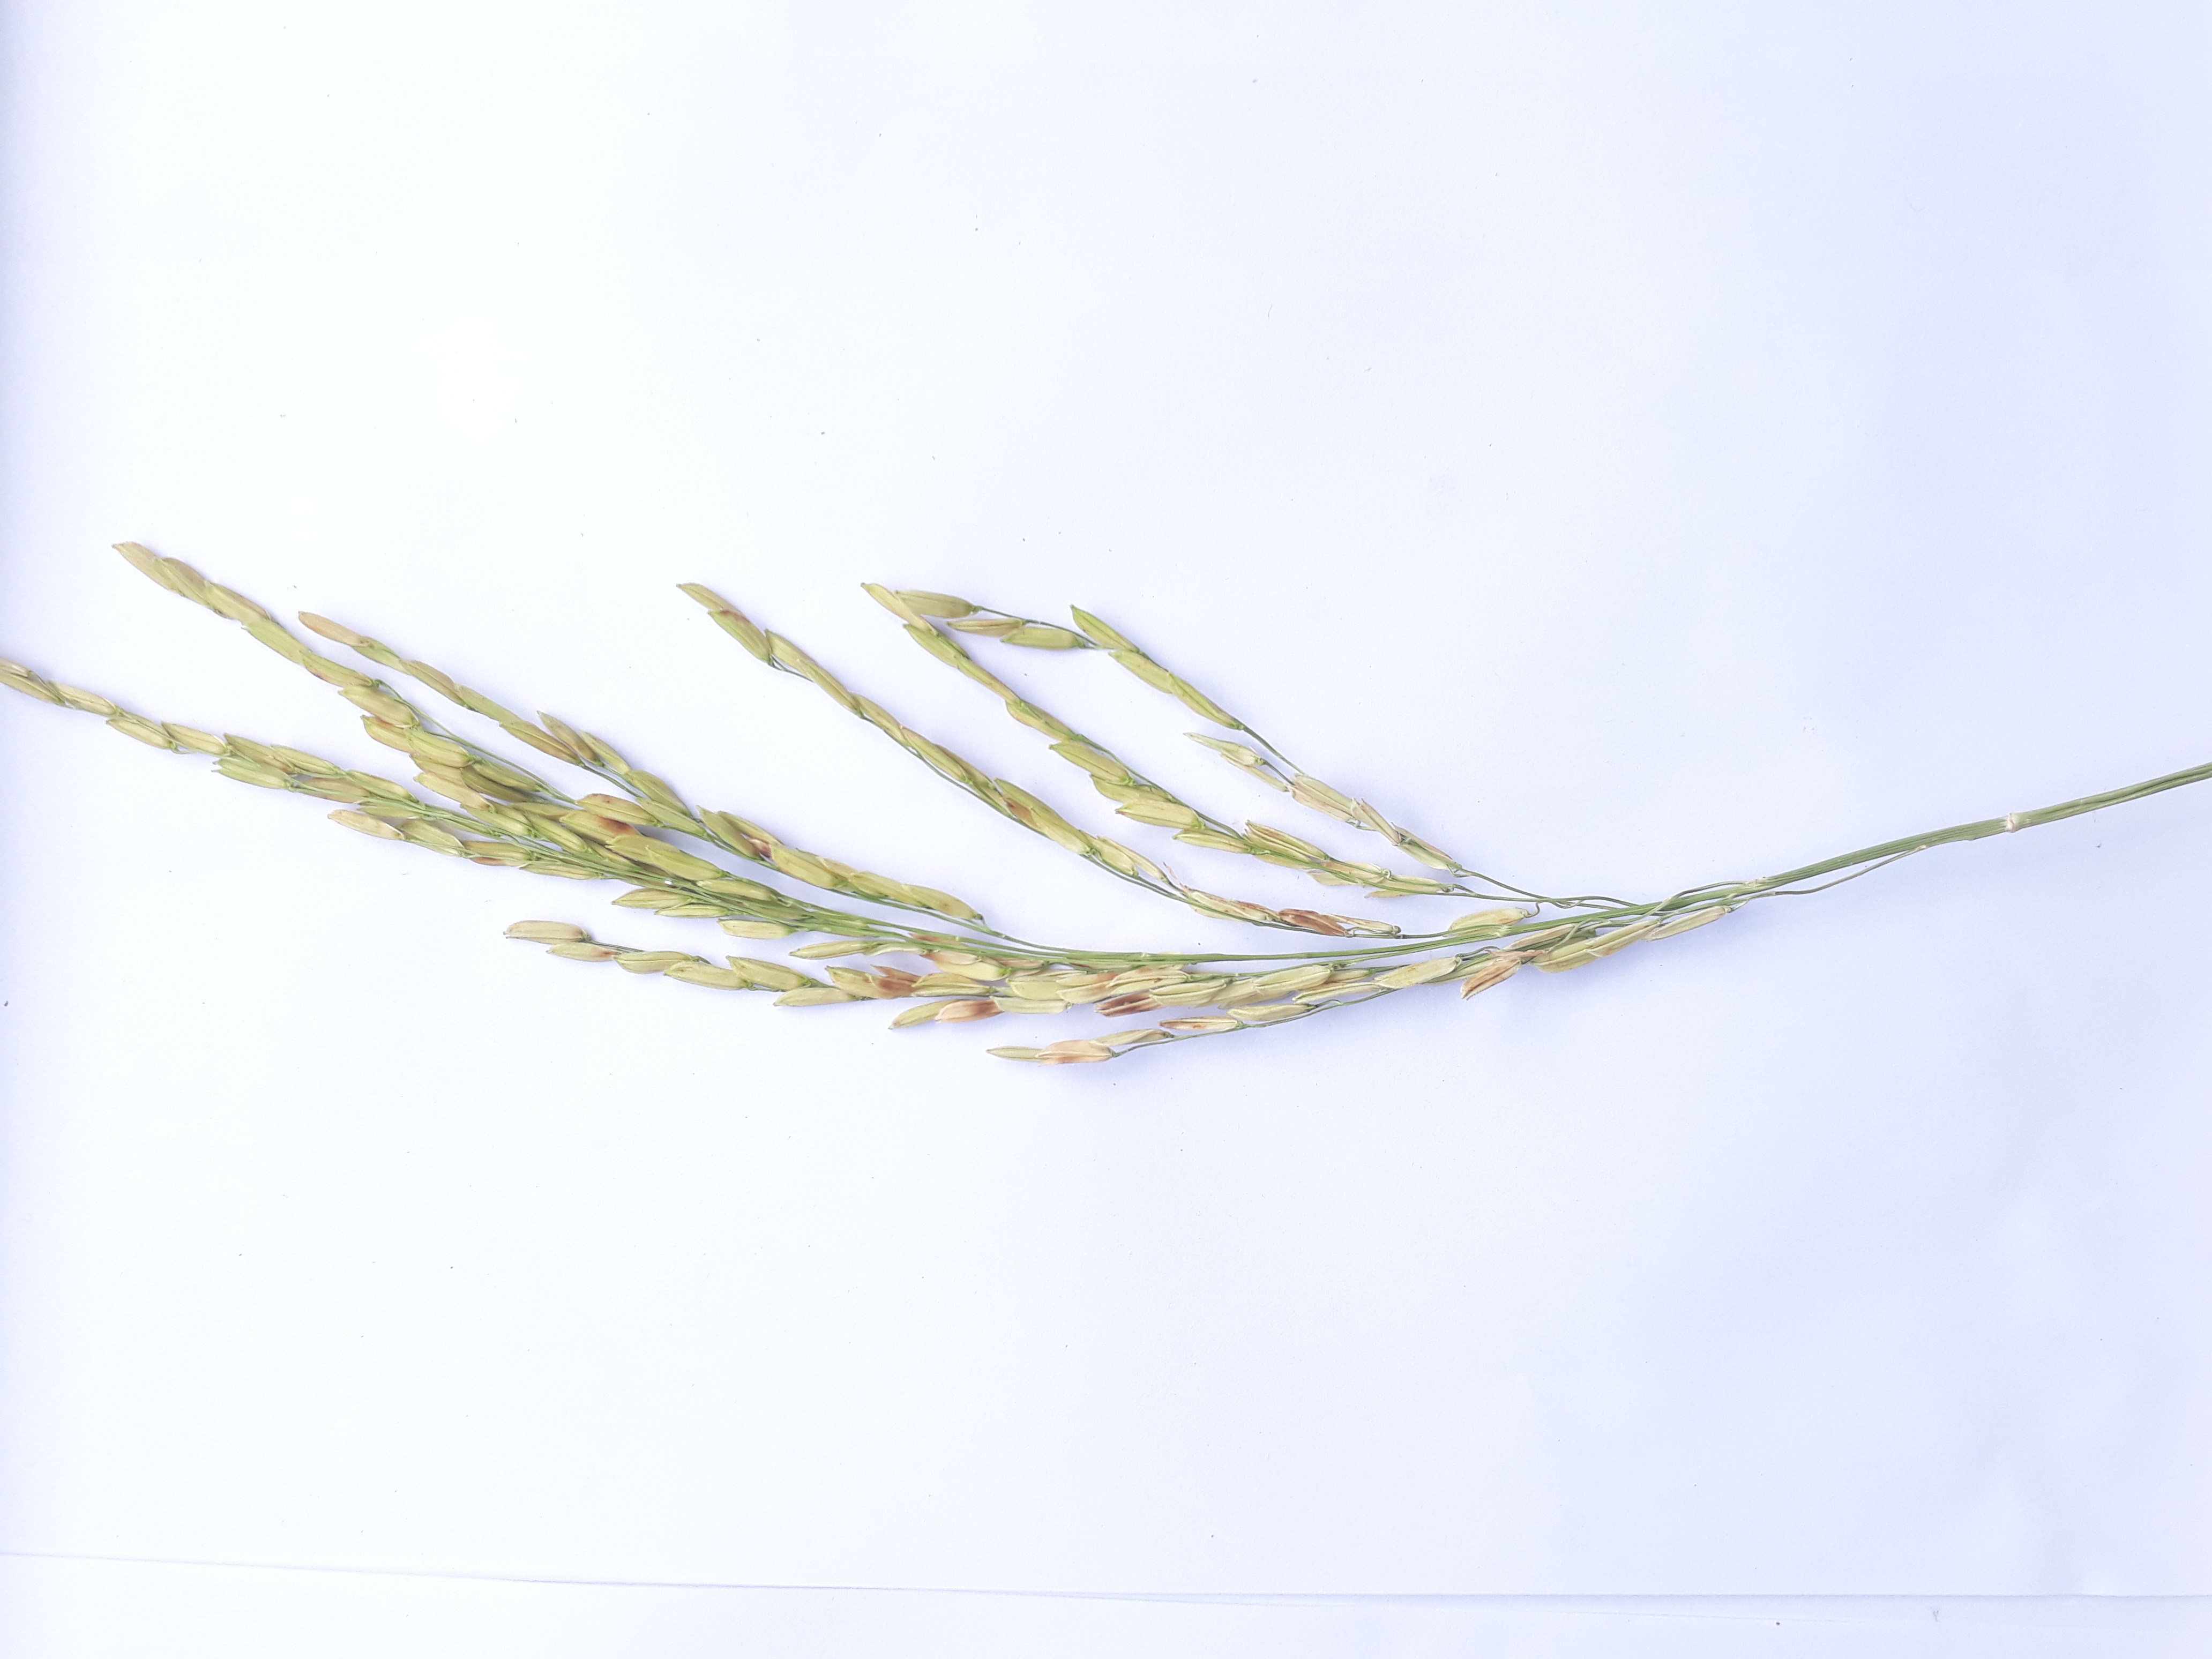
Label: Damaged